The Three Marys

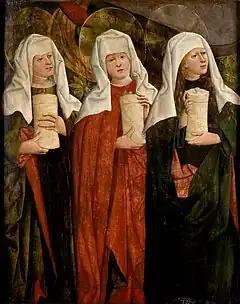
The painting "The Three Marys at the Tomb" by , 15th century

The Three Marys (also spelled Maries) are women mentioned in the canonical gospels' narratives of the crucifixion and resurrection of Jesus.